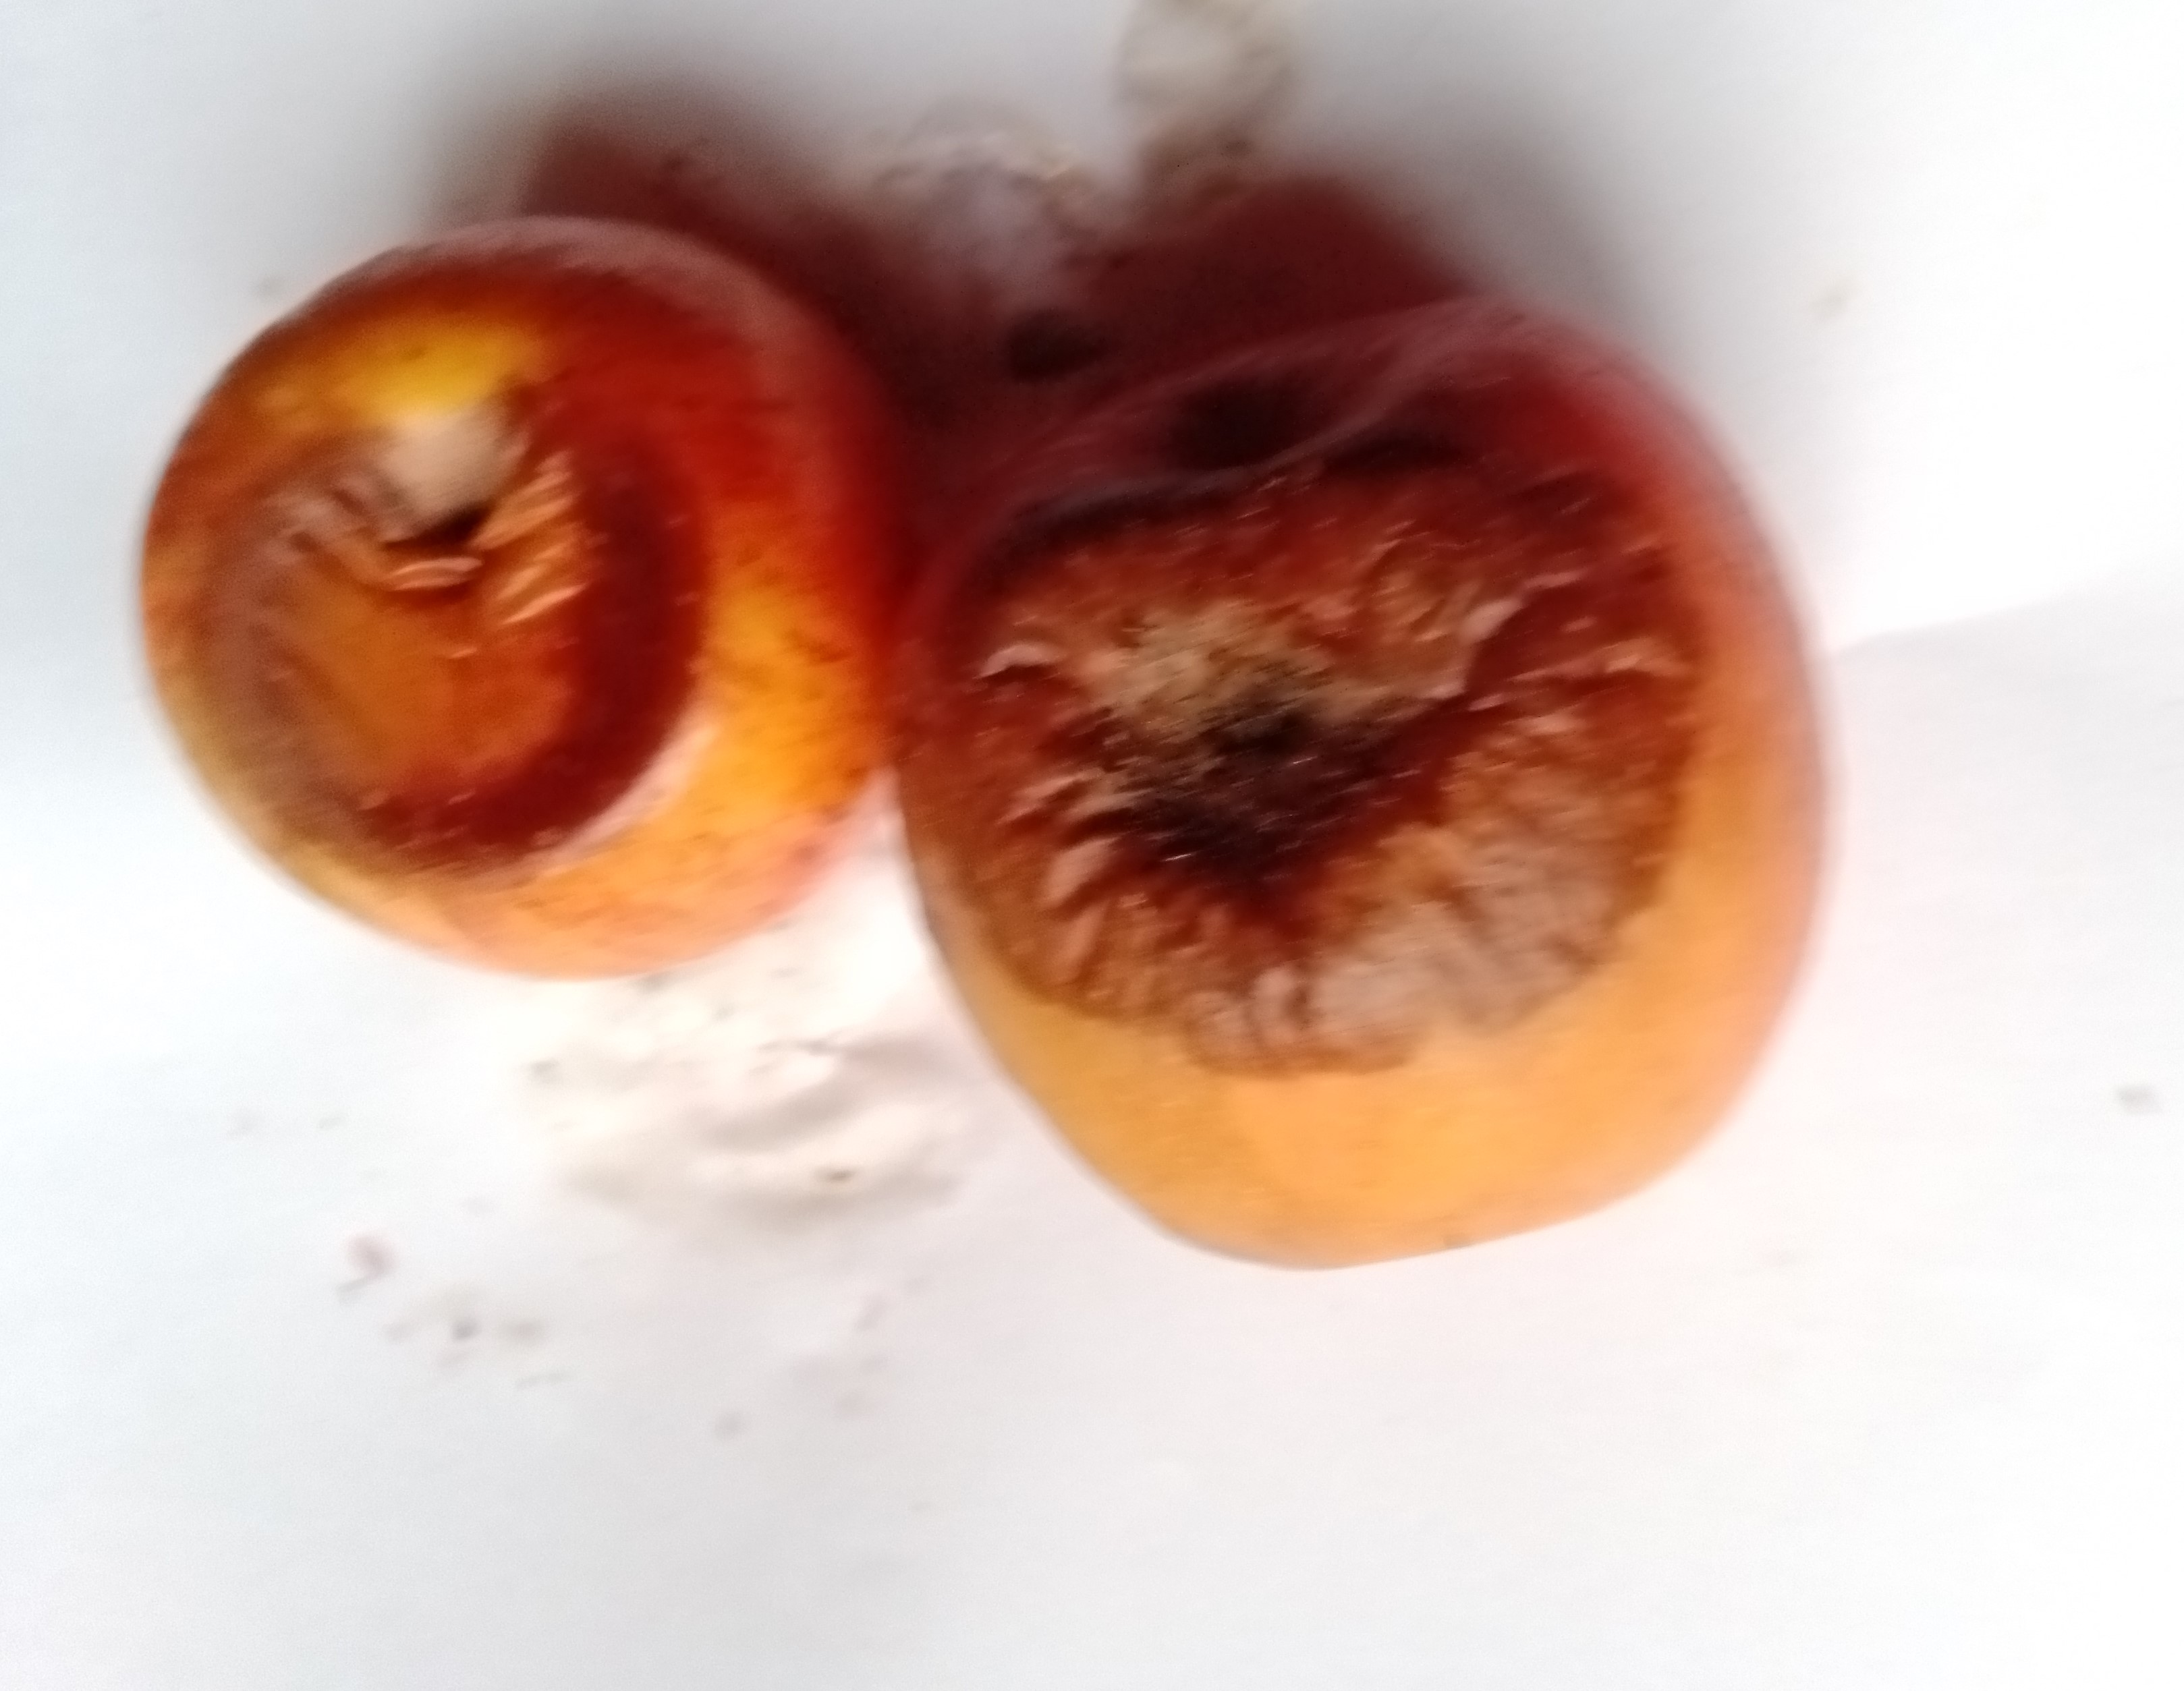
Fruit: apple
Condition: rotten